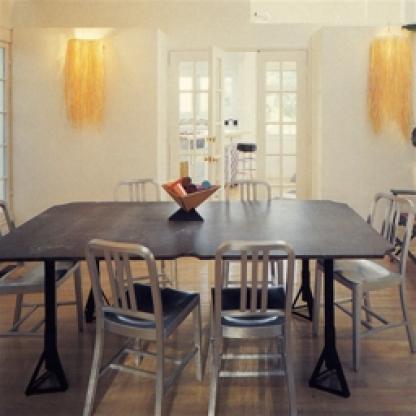
Scene: Indoor